Culture of Melbourne

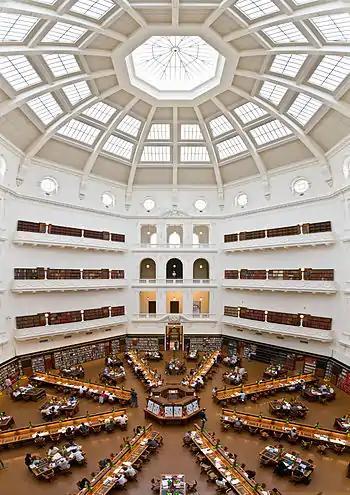
The La Trobe Reading Room in the State Library of Victoria

Melbourne's literary history is rich and diverse. The State Library of Victoria was the first major cultural institution to be established in Melbourne since its founding in 1854, and is one of Australia's oldest cultural institutions. The library holds more than two million books and 16,000 serials, and is a part of an extensive network of public and university libraries across the city. A wide range of independent bookstores also exist in the city, as well as a variety of larger bookstore chains, and in 1960, the first children's bookstore in Australia, The Little Bookroom, was opened. The Foreign Language Bookshop is the oldest and largest language bookshop in Australasia, established in 1938 in Bourke Street as a free lending library. The primary aim of the business was to reduce migrant isolation, particularly for European migrants disembarking from ships into Australia.